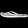
Label: Sandal